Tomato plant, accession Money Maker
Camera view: bottom (45 deg); turntable rotation: 30 degrees
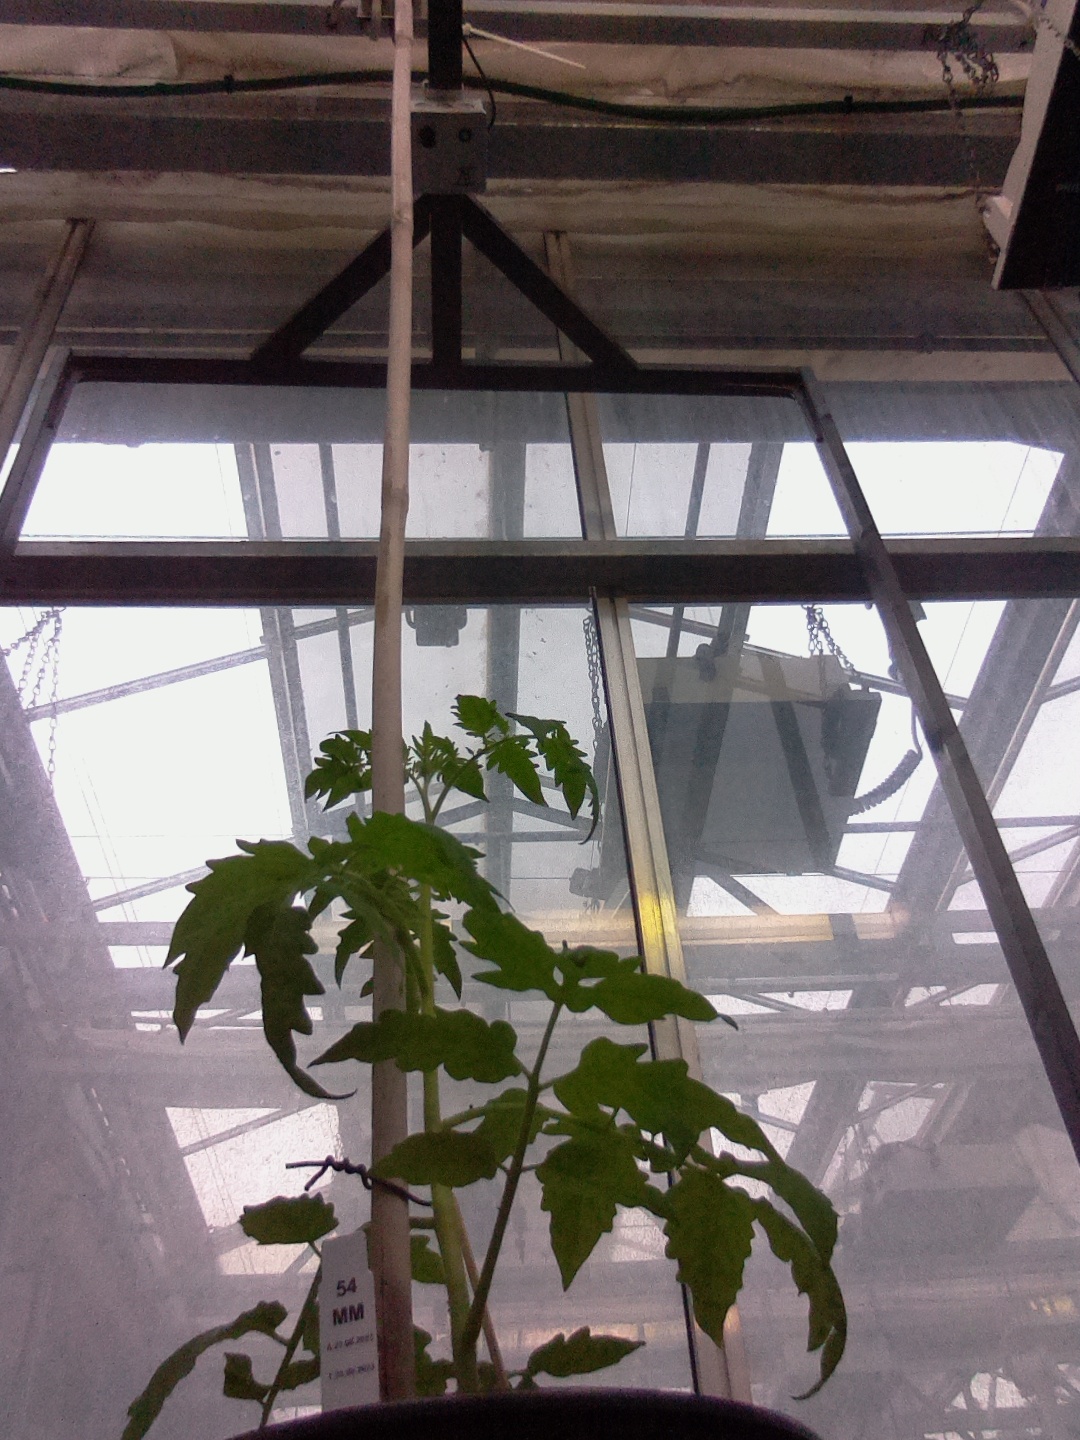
BBCH growth stage 13: 6 of true leaves visible